Swedish intervention in the Thirty Years' War

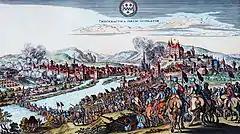
Capture of Kreuznach by Swedish troops in February 1632

Arriving near Leipzig two days later, he order John George to supply his army with supplies, aid and victual.